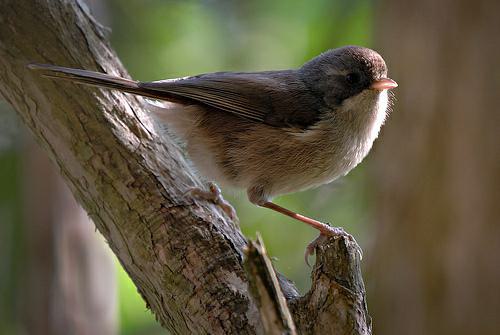
A photo of a brown creeper